Paris in the 17th century

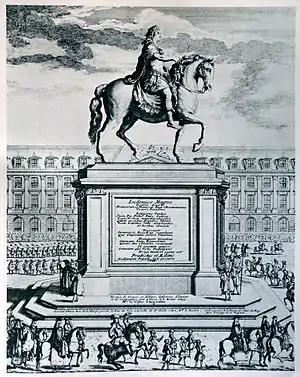
Dedication of the statue of Louis XIV on Place Louis-le-Grand, now Place Vendôme (1699)

Faced with the united opposition of the leaders of Paris, Mazarin backed down and accepted many of their proposals, and waited for an opportunity to strike back. The victory of the French army led by Louis de Bourbon, Prince of Condé over the Spanish at the Battle of Lens gave him the opportunity he needed. An arranged a special mass at the Cathedral of Notre Dame, with the presence of the young King, to celebrate the victory, and brought soldiers into the city to line the street for the procession before the ceremony. As soon as the ceremony at Notre-Dame concluded, Mazarin had three prominent members of the Parlement arrested.